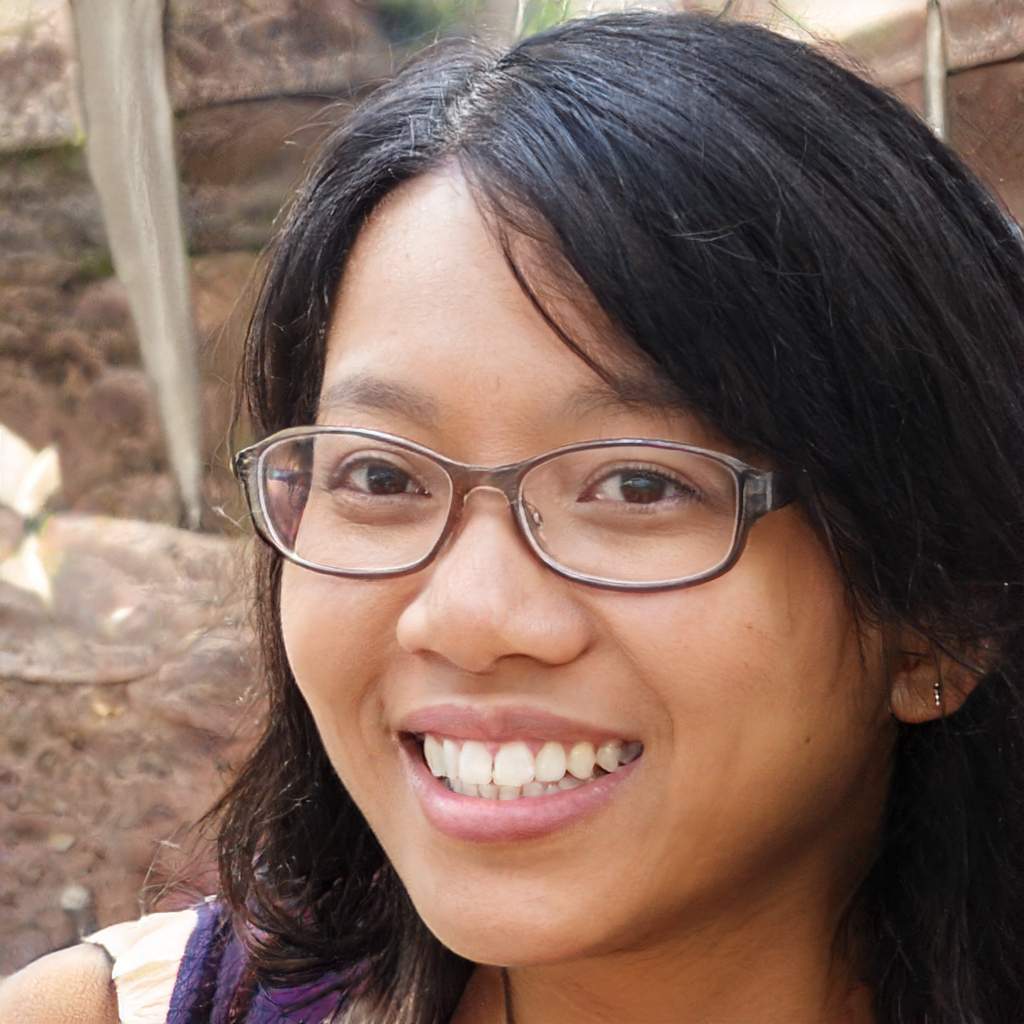
Label: Colored